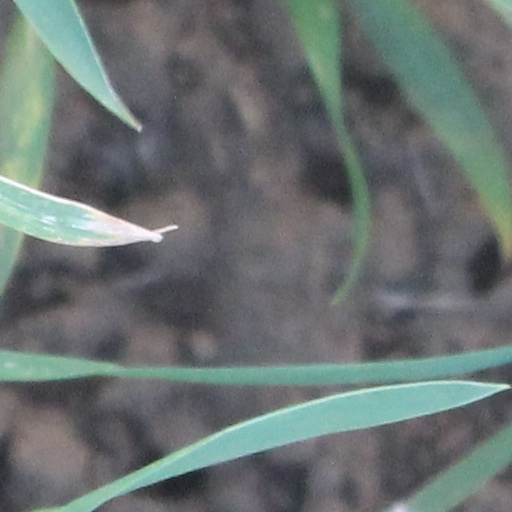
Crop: wheat